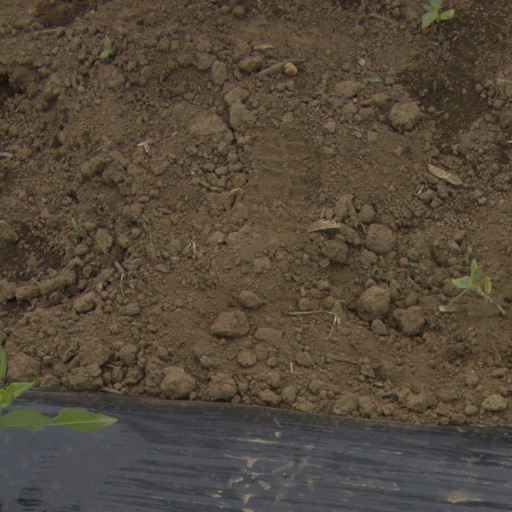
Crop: Jerusalem artichoke